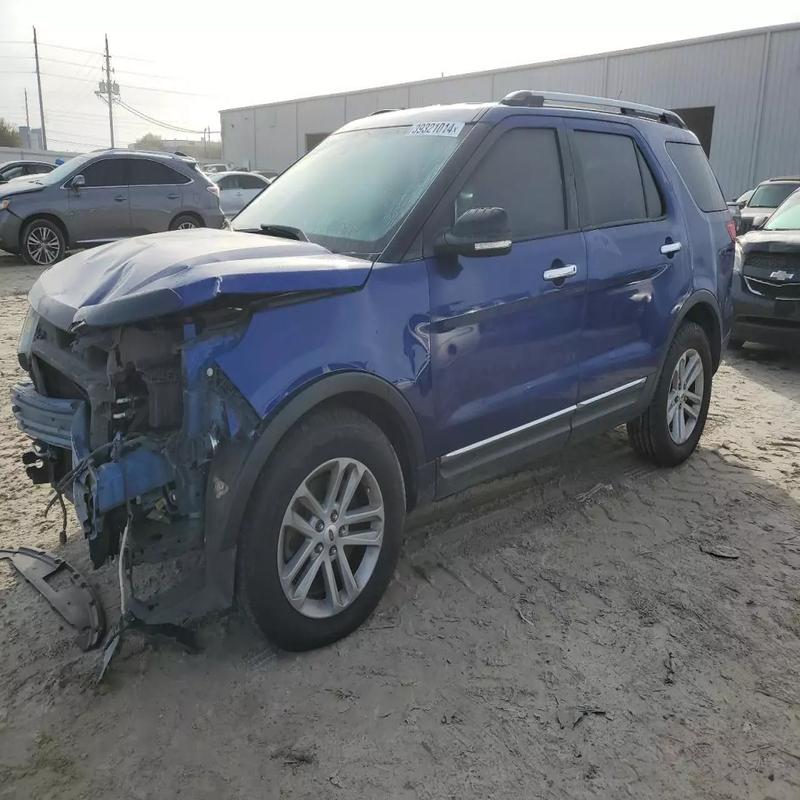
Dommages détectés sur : plaque d'immatriculation avant, pare-choc avant, feu avant gauche, capot, aile avant gauche, porte avant gauche, porte arrière gauche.
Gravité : majeur